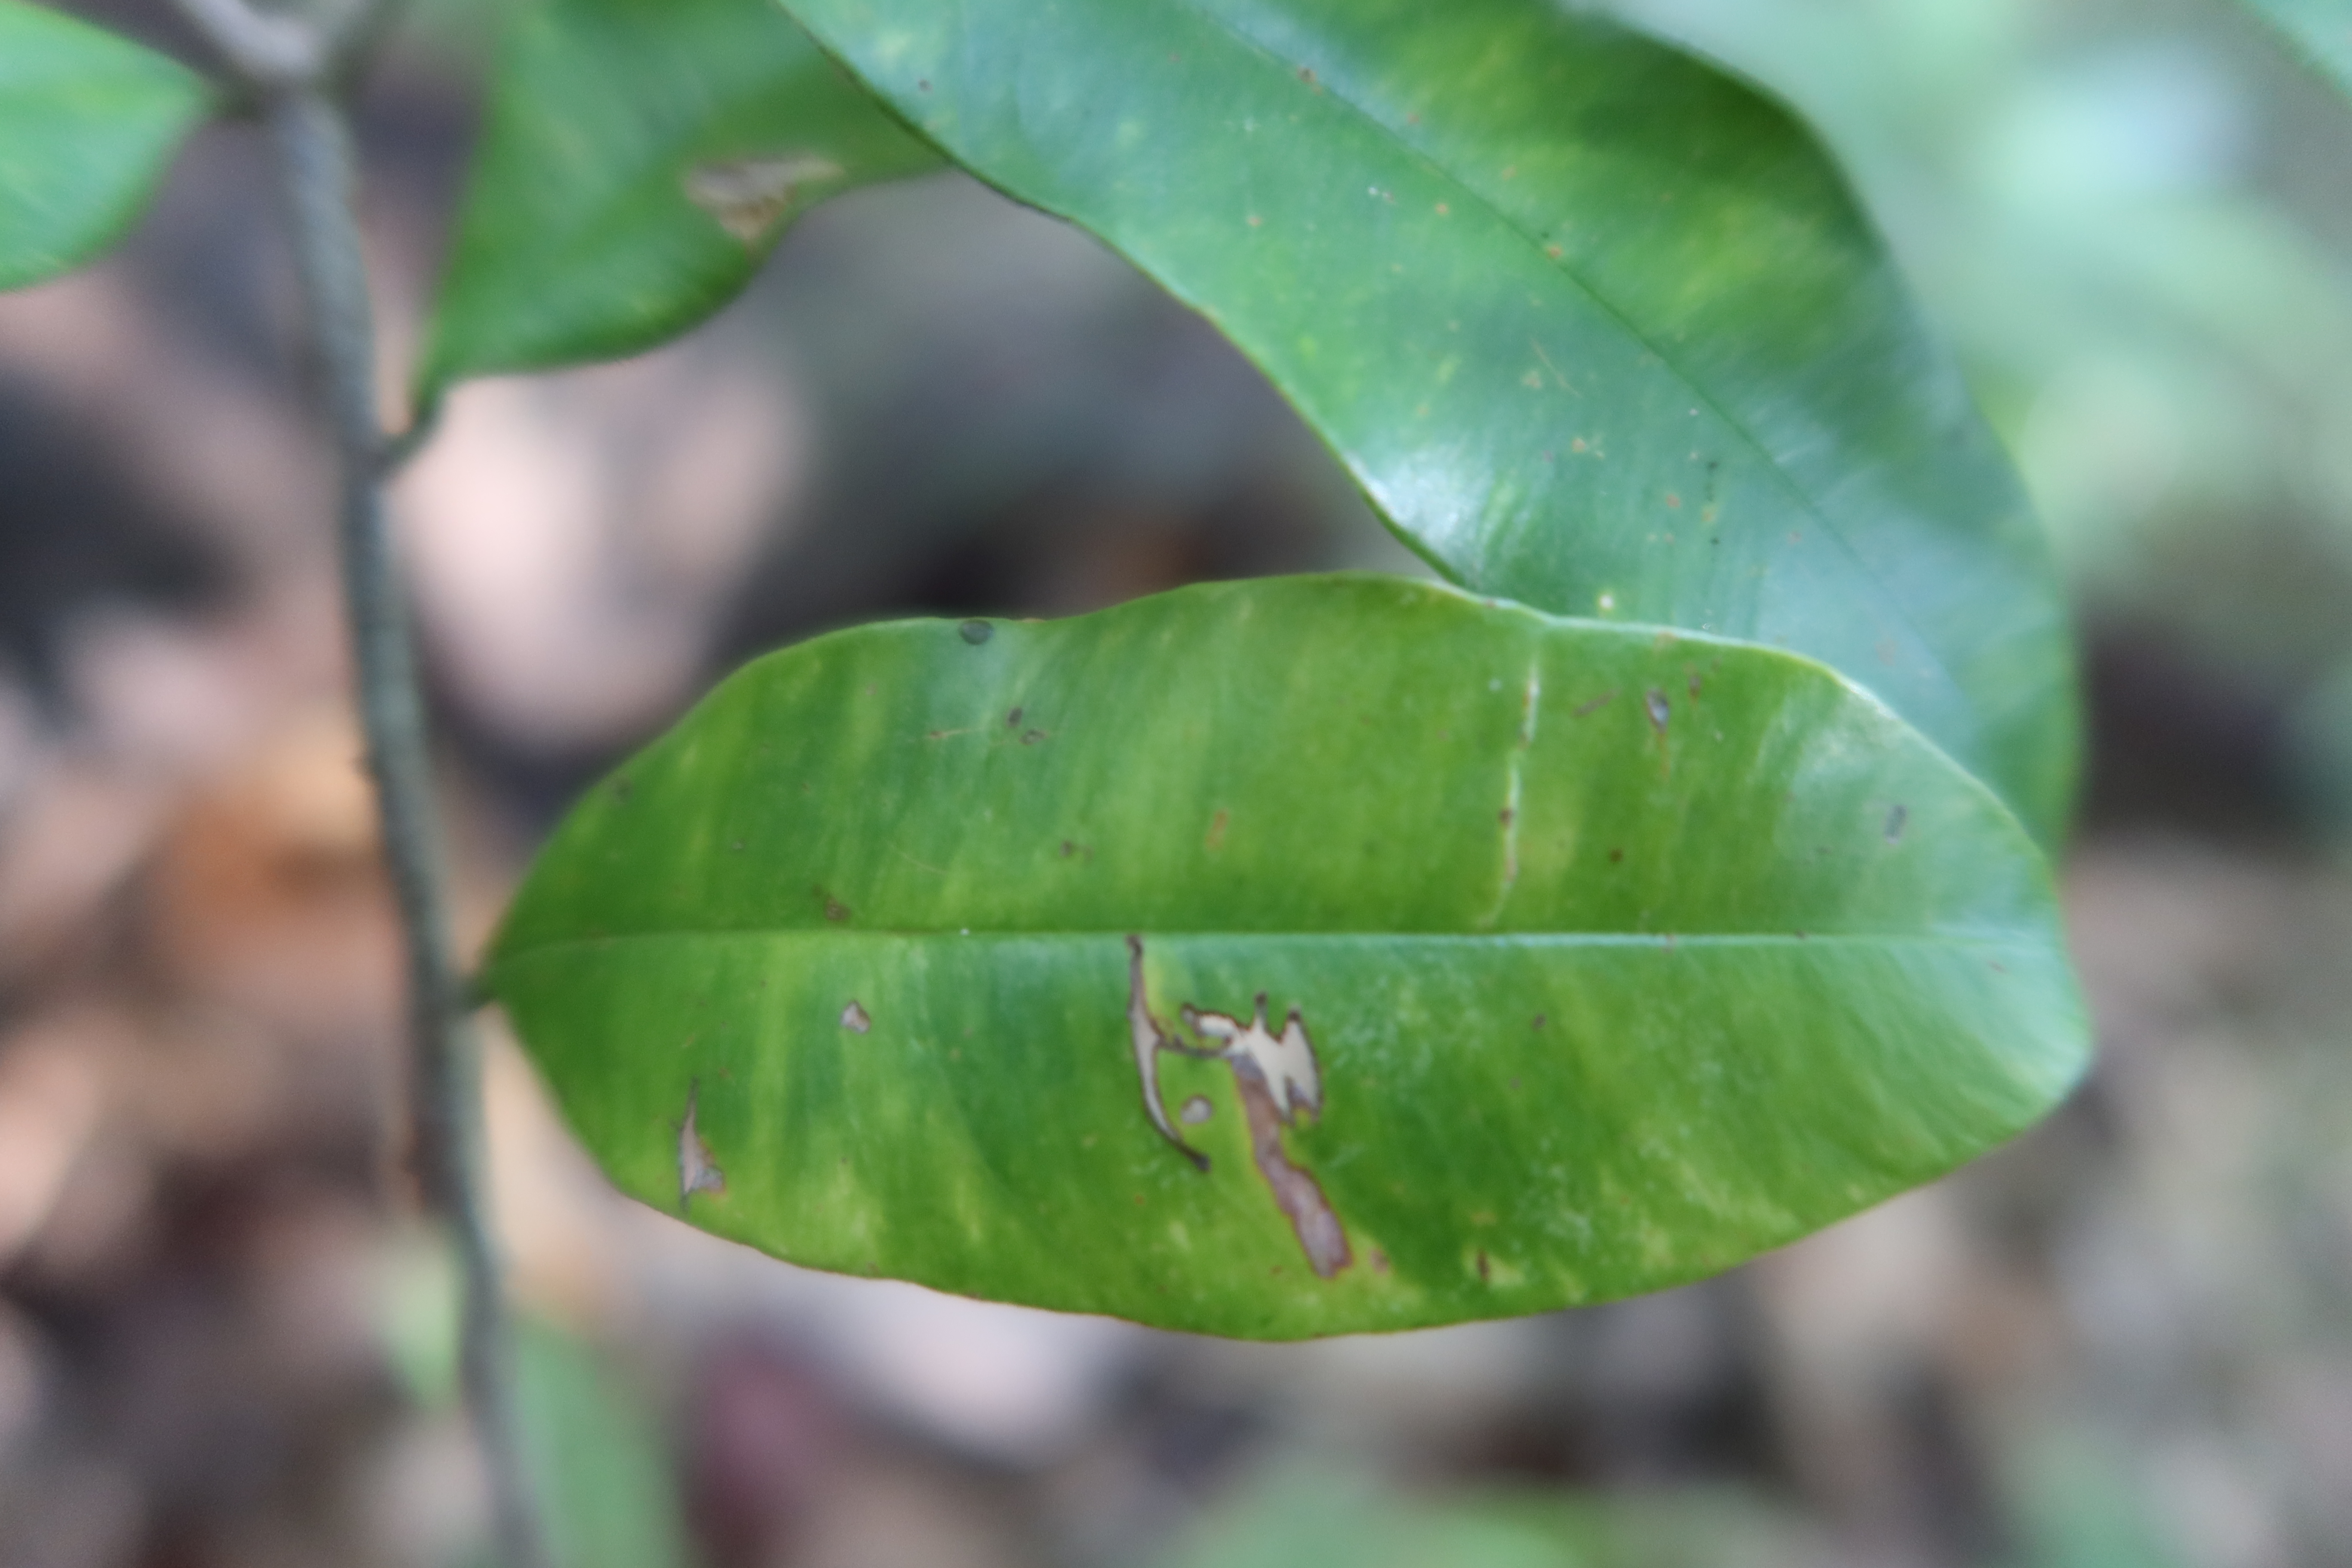
Label: Downy mildew